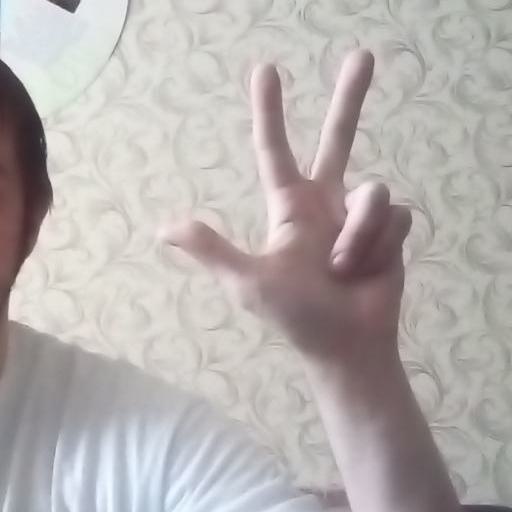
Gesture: three2